Milling (machining)

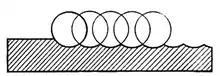
A diagram of revolution ridges on a surface milled by the side of the cutter, showing the position of the cutter for each cutting pass and how it corresponds with the ridges (cutter rotation axis is perpendicular to image plane)

As material passes through the cutting area of a milling machine, the blades of the cutter take swarfs of material at regular intervals. Surfaces cut by the side of the cutter (as in peripheral milling) therefore always contain regular ridges. The distance between ridges and the height of the ridges depend on the feed rate, number of cutting surfaces, the cutter diameter. With a narrow cutter and rapid feed rate, these revolution ridges can be significant variations in the surface finish.